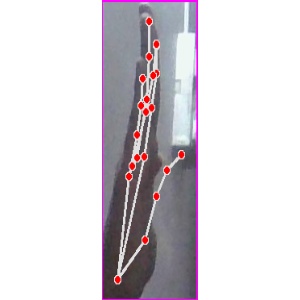
अक्षर: द